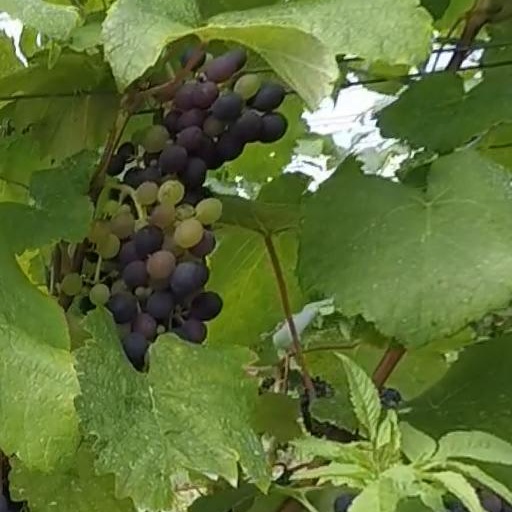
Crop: grape